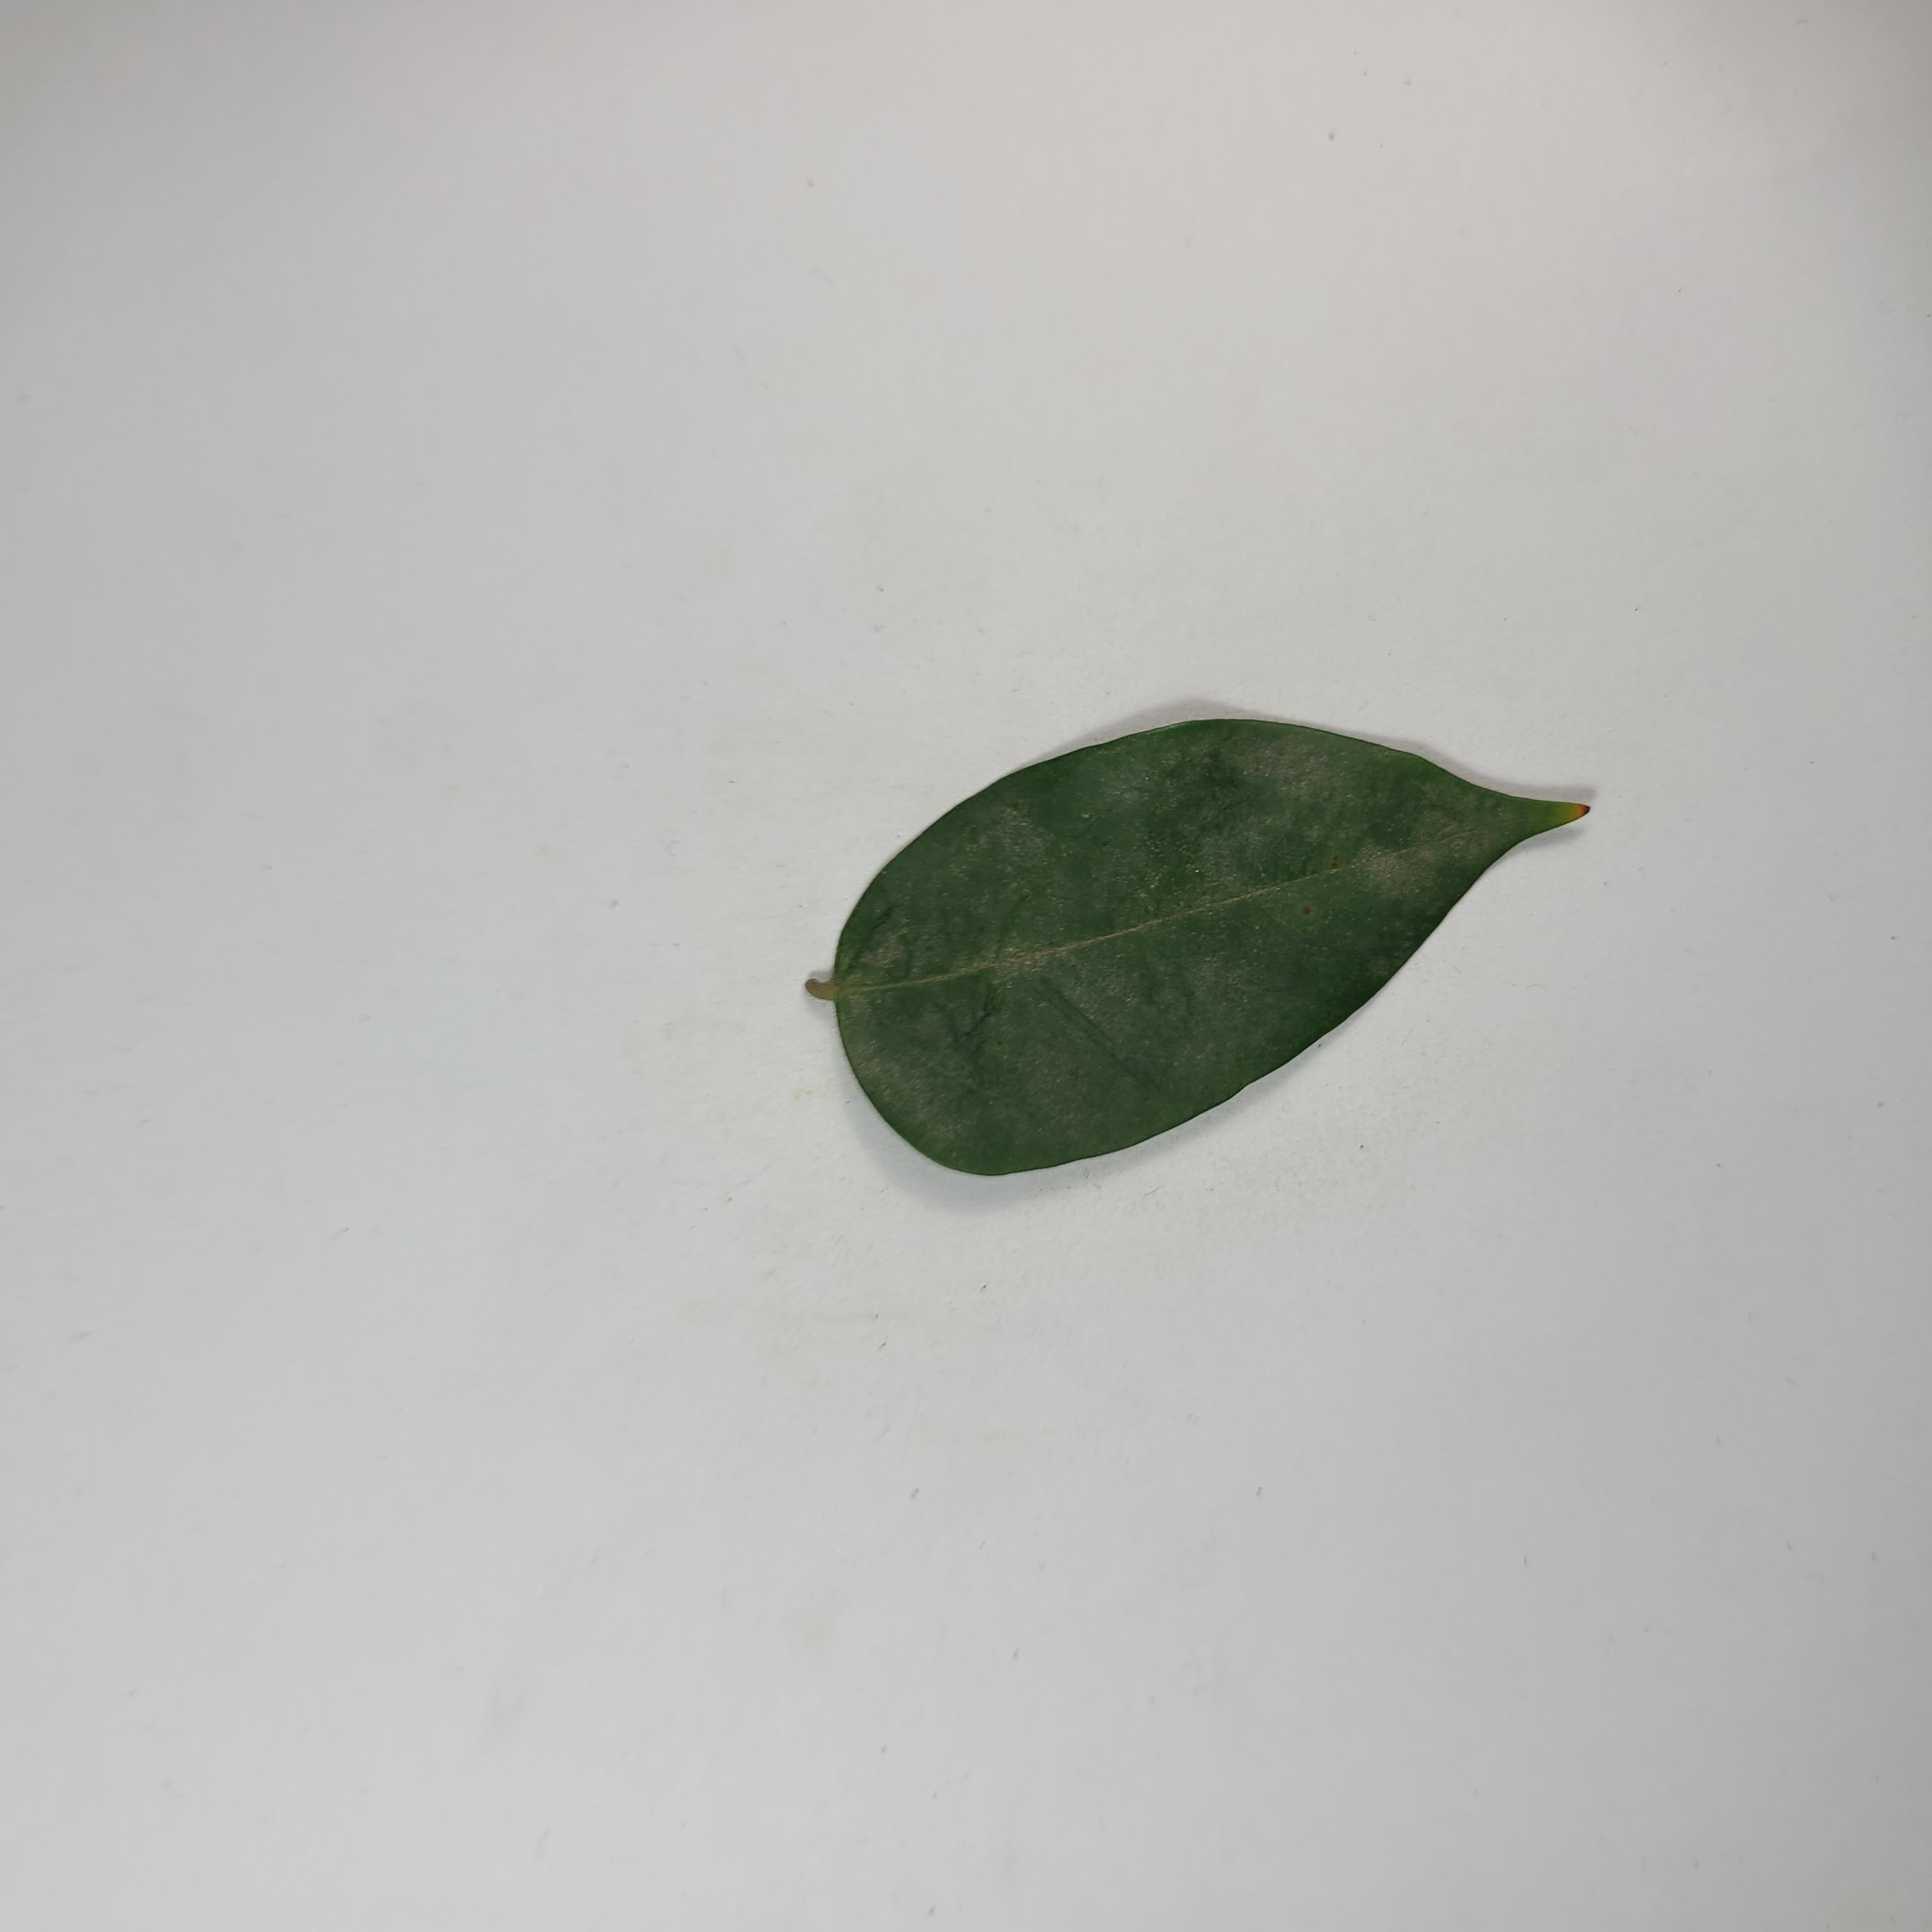
Label: Healthy Leaves